Robert Ballagh

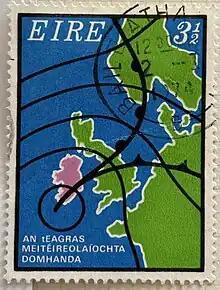
Irish stamp (1973), commemorating the World Meteorological Organisation

Ballagh has designed over 70 Irish postage stamps, as well as a series of Irish banknotes, "Series C", the last series before the introduction of the euro. Ballagh's first postage stamp design was released on 4 September 1973. It commemorated the centenary of the World Meteorological Organization and depicted a weather map of northwestern Europe. His portrayal of Ireland did not show the border with Northern Ireland, provoking the unionist politician Ian Paisley to demand in the British House of Commons that the British government should make a formal objection, even though no other international borders were shown either. Later design contracts included the centenaries of the Universal Postal Union and the first telephone transmission, the golden jubilee of Ireland's national electricity utility, the Electricity Supply Board, the centenaries of the births of Patrick Pearse and Éamon de Valera and commemorations of various other Irish statesmen, issues related to Scouting, Guiding and the Boys' Brigade, Irish festivals, the Irish lighthouse authority and one of Ireland's annual "love stamps". One stamp design was rejected by the government, after stamps had already been printed, possibly due to interference by Taoiseach Charlie Haughey; the stamps and plates were destroyed. A version of the stamp was eventually released more than 15 years later. On another occasion, in 1994, he was commissioned to produce stamps commemorating five Irish Nobel Prize winners; four were released but the fifth was cancelled when An Post belatedly realised that the subject, physicist Ernest Walton, was still alive.